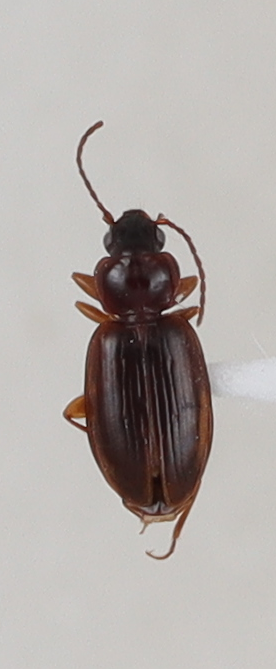
Scientific name: Trechus obtusus
Plot: 14
Trap: S
Collected: 20210713